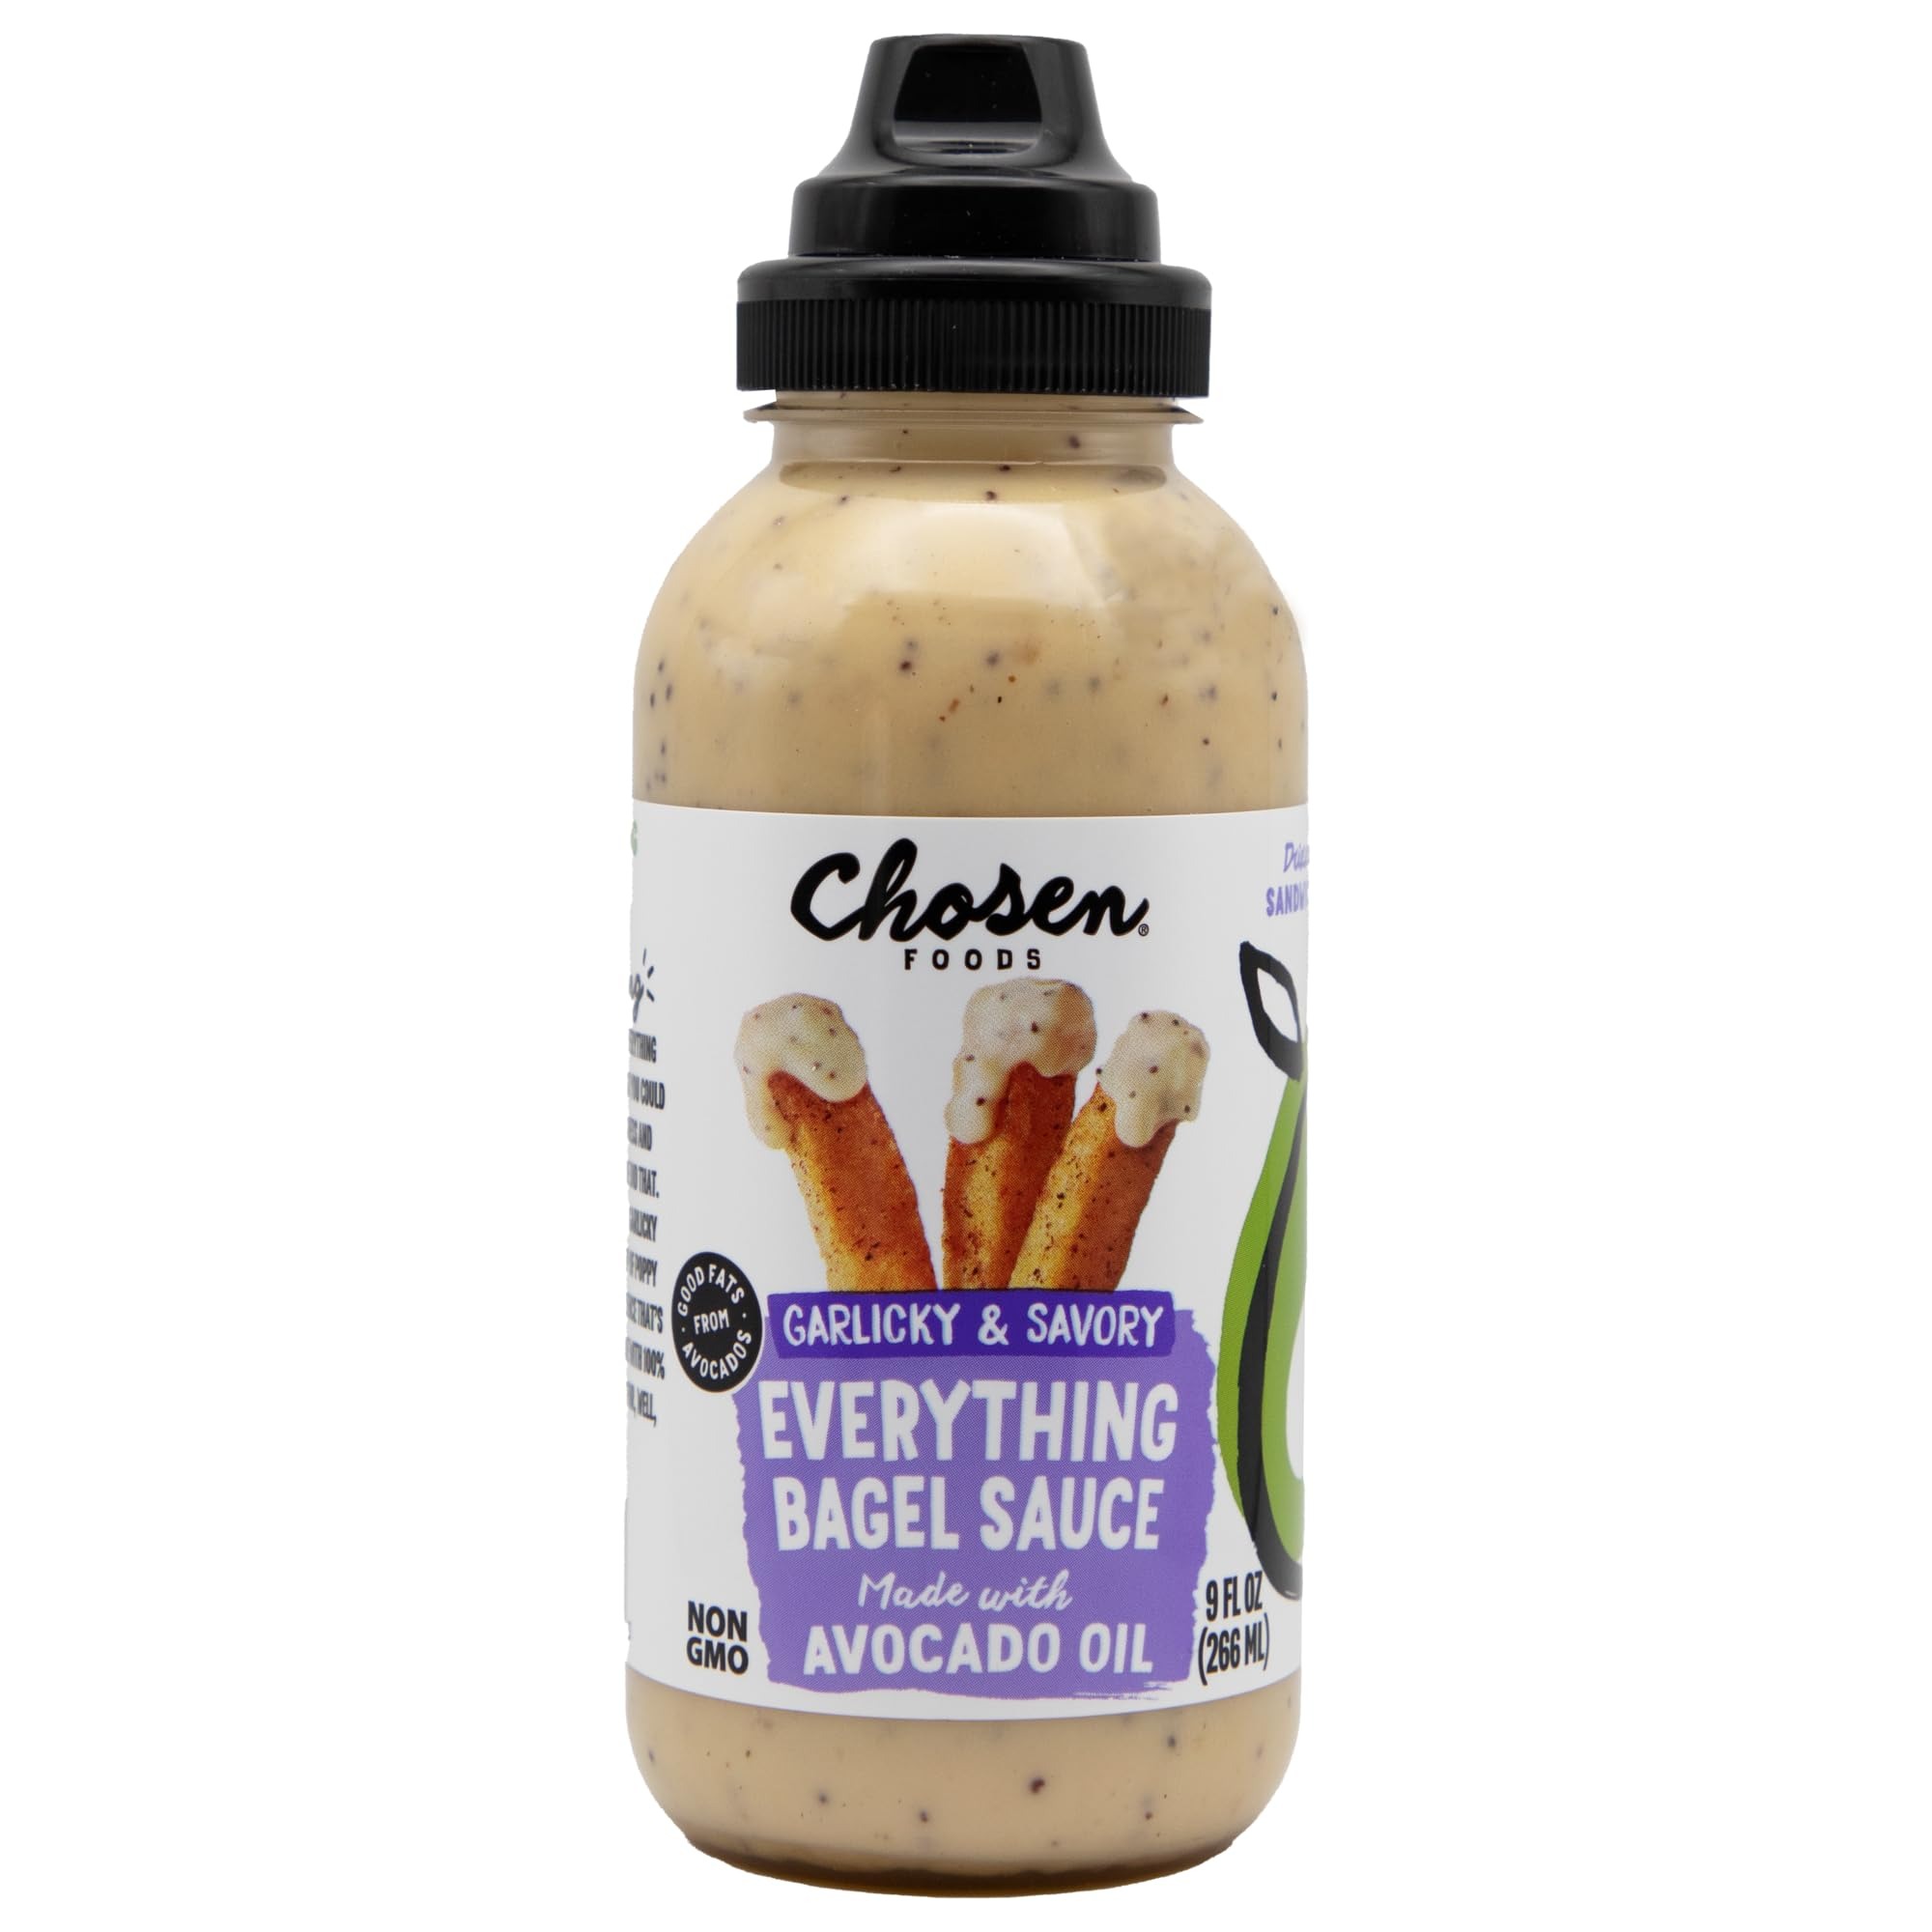
Item Name: Chosen Foods Everything Bagel Sauce, for Hamburgers, Sandwiches, Nuggets, Wings, Fries, and More 9 floz
Bullet Point 1: Good Fats, Great Taste.
Bullet Point 2: Made with 100% Avocado oil. No Soy or Canola oil.
Bullet Point 3: Good Fats from Avocados.
Bullet Point 4: Simple Ingredients.
Bullet Point 5: Non-GMO.
Bullet Point 6: Delicious.
Bullet Point 7: Perfect for fries, veggies, sandwiches, salmon, sausages, eggs, chicken, and well…everything.
Value: 9.0
Unit: Fl Oz

Price: 8.485